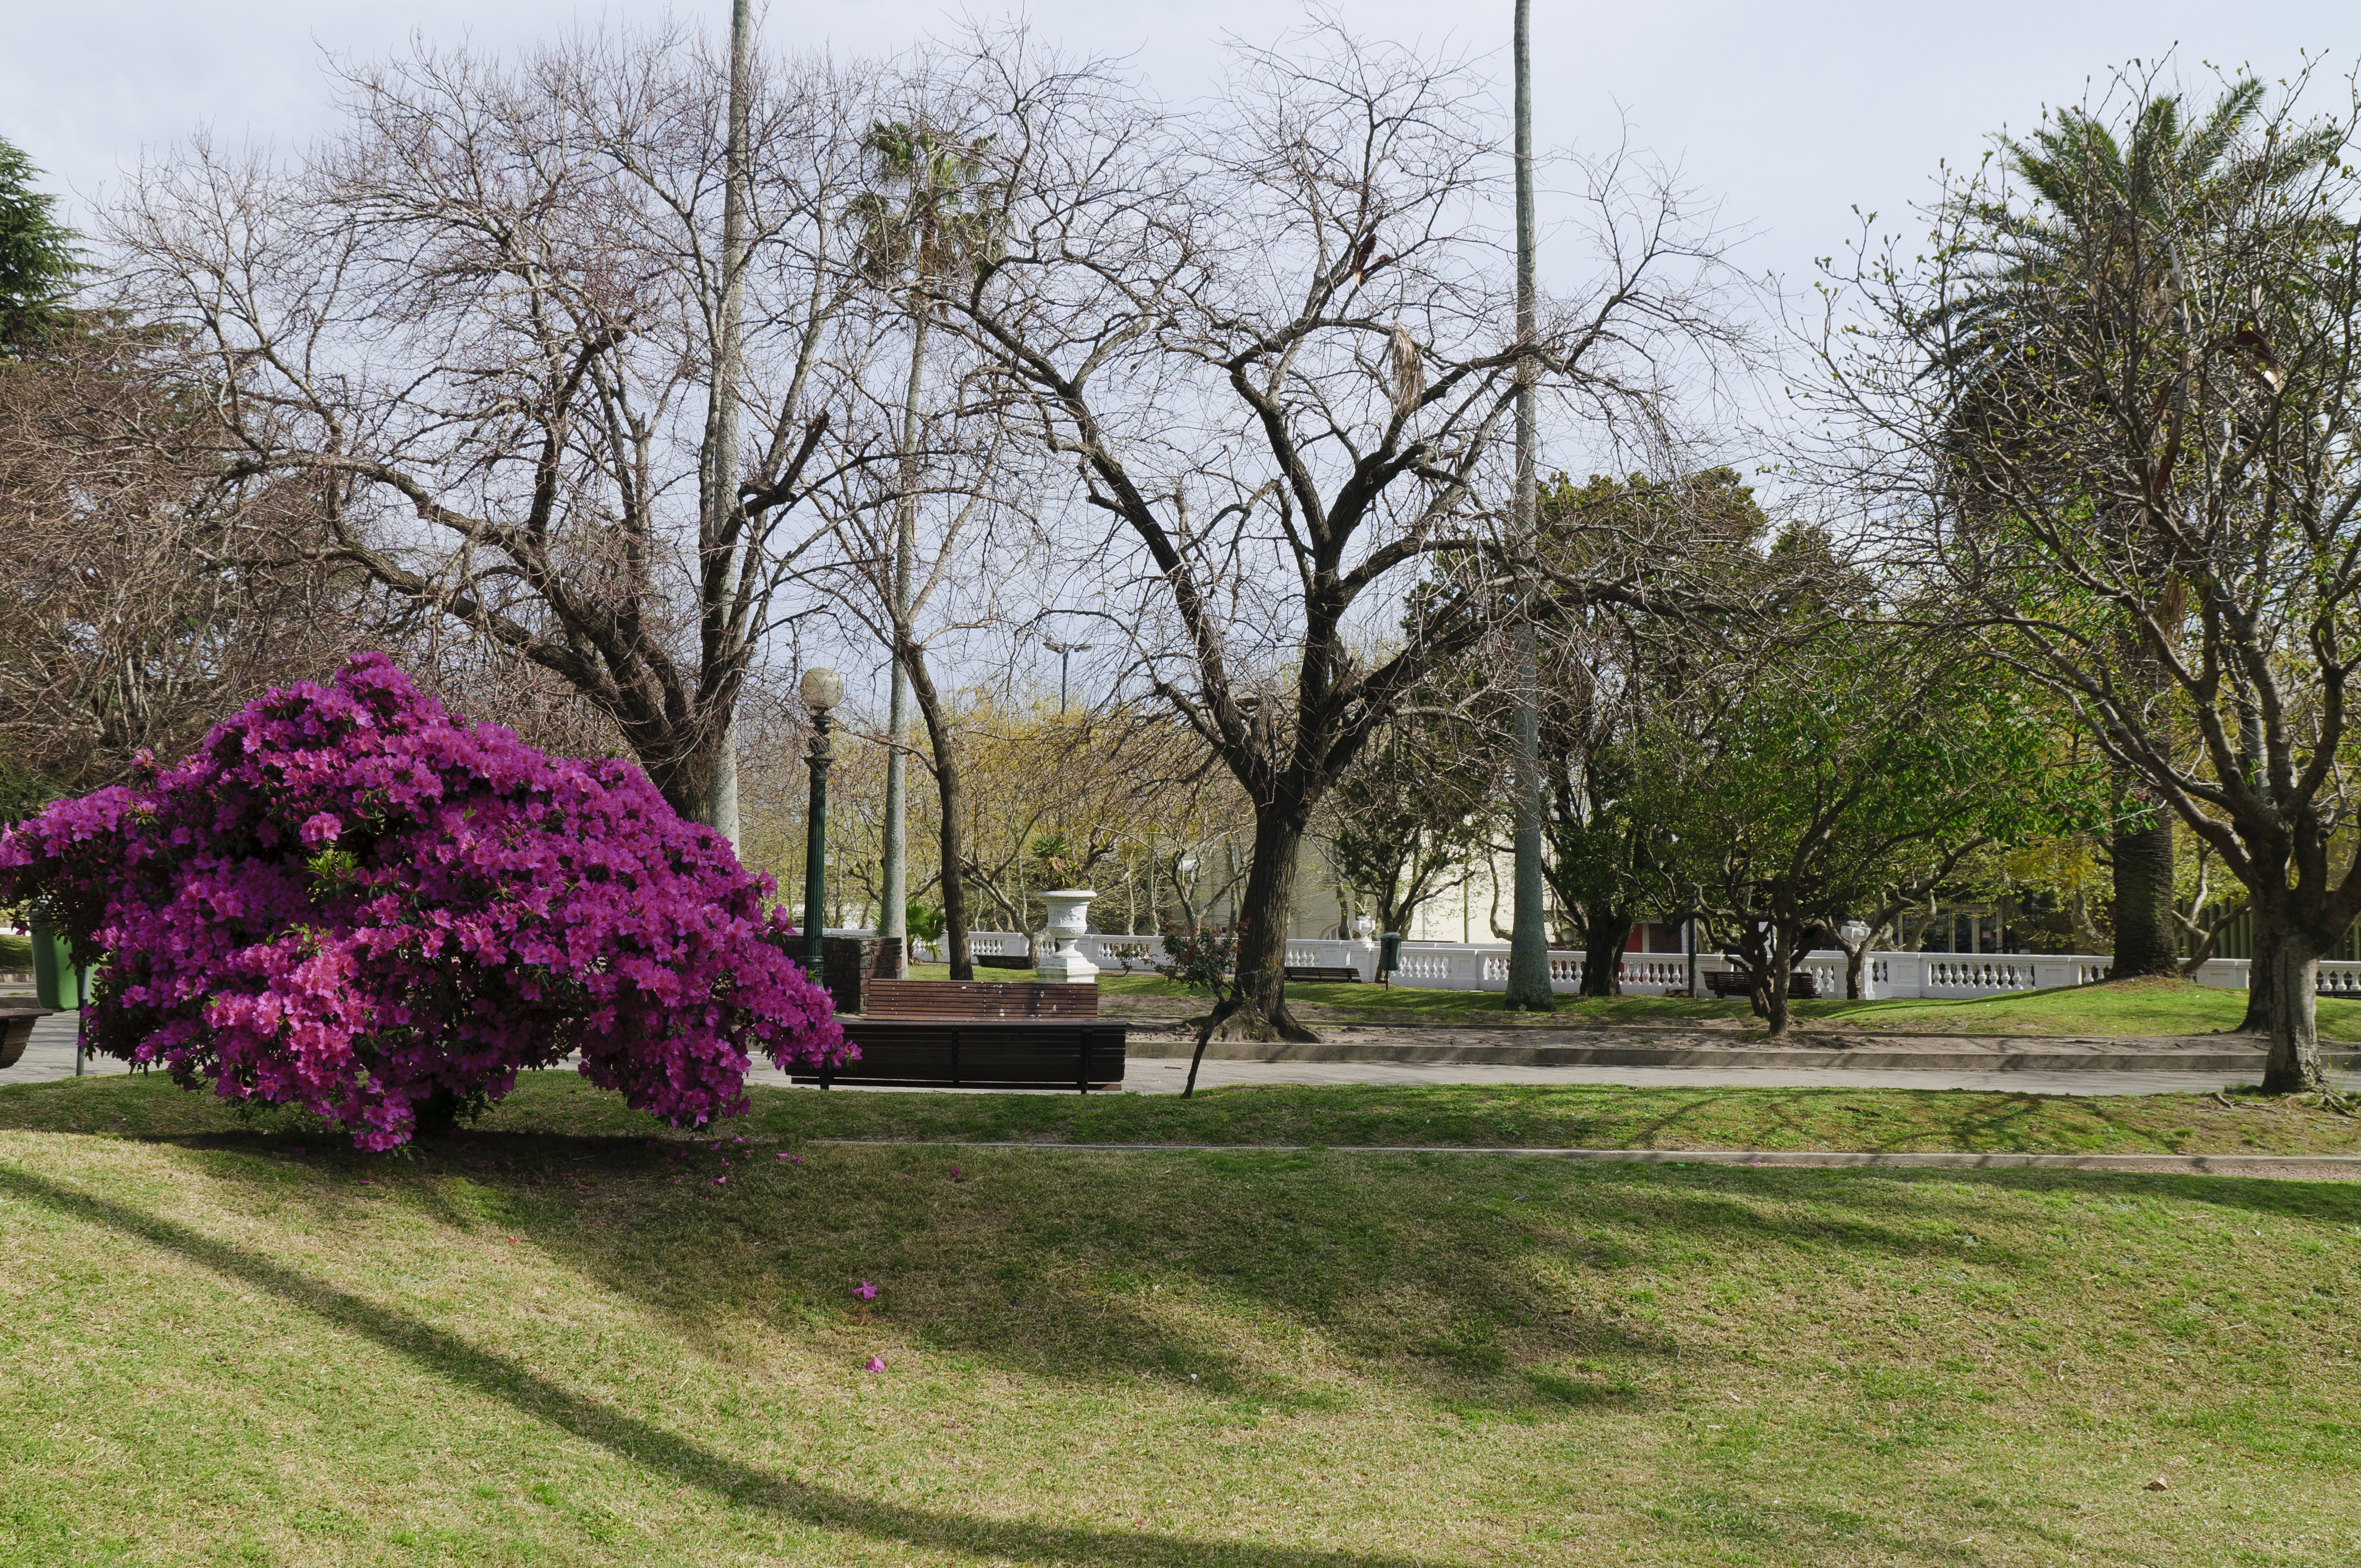
tree, blossom, plant, lawn, flower, home, park, botany, nikon, garden, shrub, argentina, estate, yard, buenosaires, aires, d300, approved, woody plant